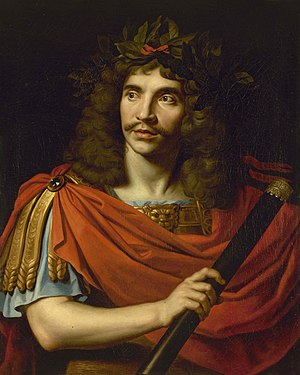
Molière
Maleri af Moliere i rollen som Julius Cæsar i et teaterstykke. Af Nicolas Mignard, 1658.
Jean-Baptiste Poquelin bedre kendt som Molière var en fransk forfatter og af mange anset for verdens største komedieforfatter. Han blev født i Paris.